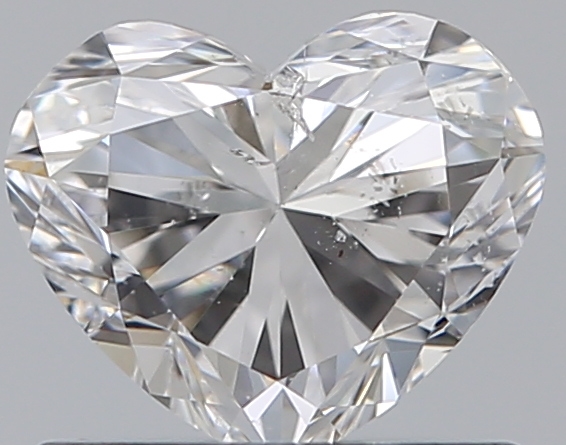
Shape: heart
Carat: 0.7
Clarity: SI2
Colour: E
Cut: GD
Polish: EX
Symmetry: VG
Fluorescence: N
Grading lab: GIA
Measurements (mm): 5.12 x 6.12 x 3.85